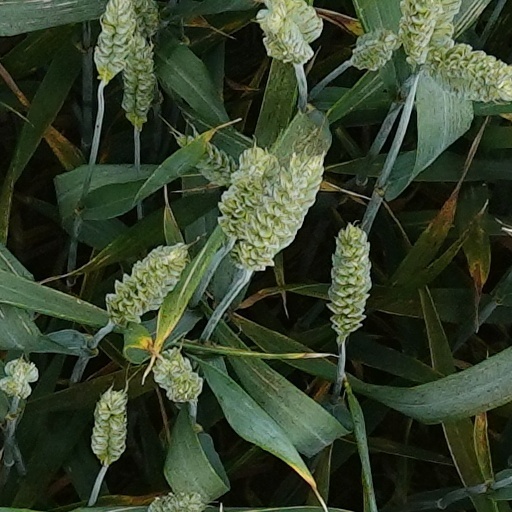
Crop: wheat